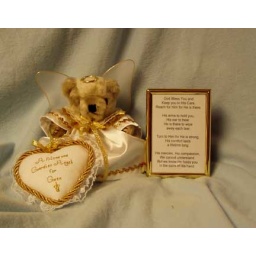
Teddy bear angel in white with gold trim, personalized heart pillow trimmed in gold, poem in gold frame.